Maplewood station

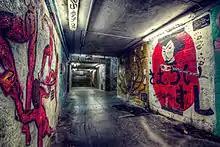
Connecting tunnel between tracks

Parking is available in a small lot just to the east of the station on the eastbound side (Lot 1) and a lot one block west of the station on the westbound side (Lot 4). There are also several signed areas along nearby streets, referred to as Lots 2 and 3.